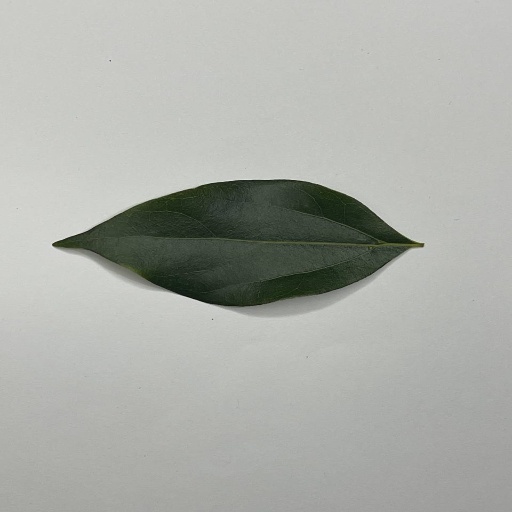
Species: Camphor
Leaf condition: Healthy Leaf